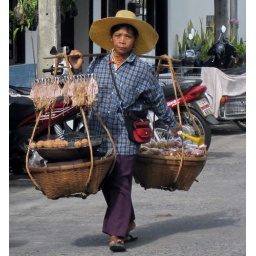
03. A street vendor carries her wares in baskets in Patong, Phuket, Thailand